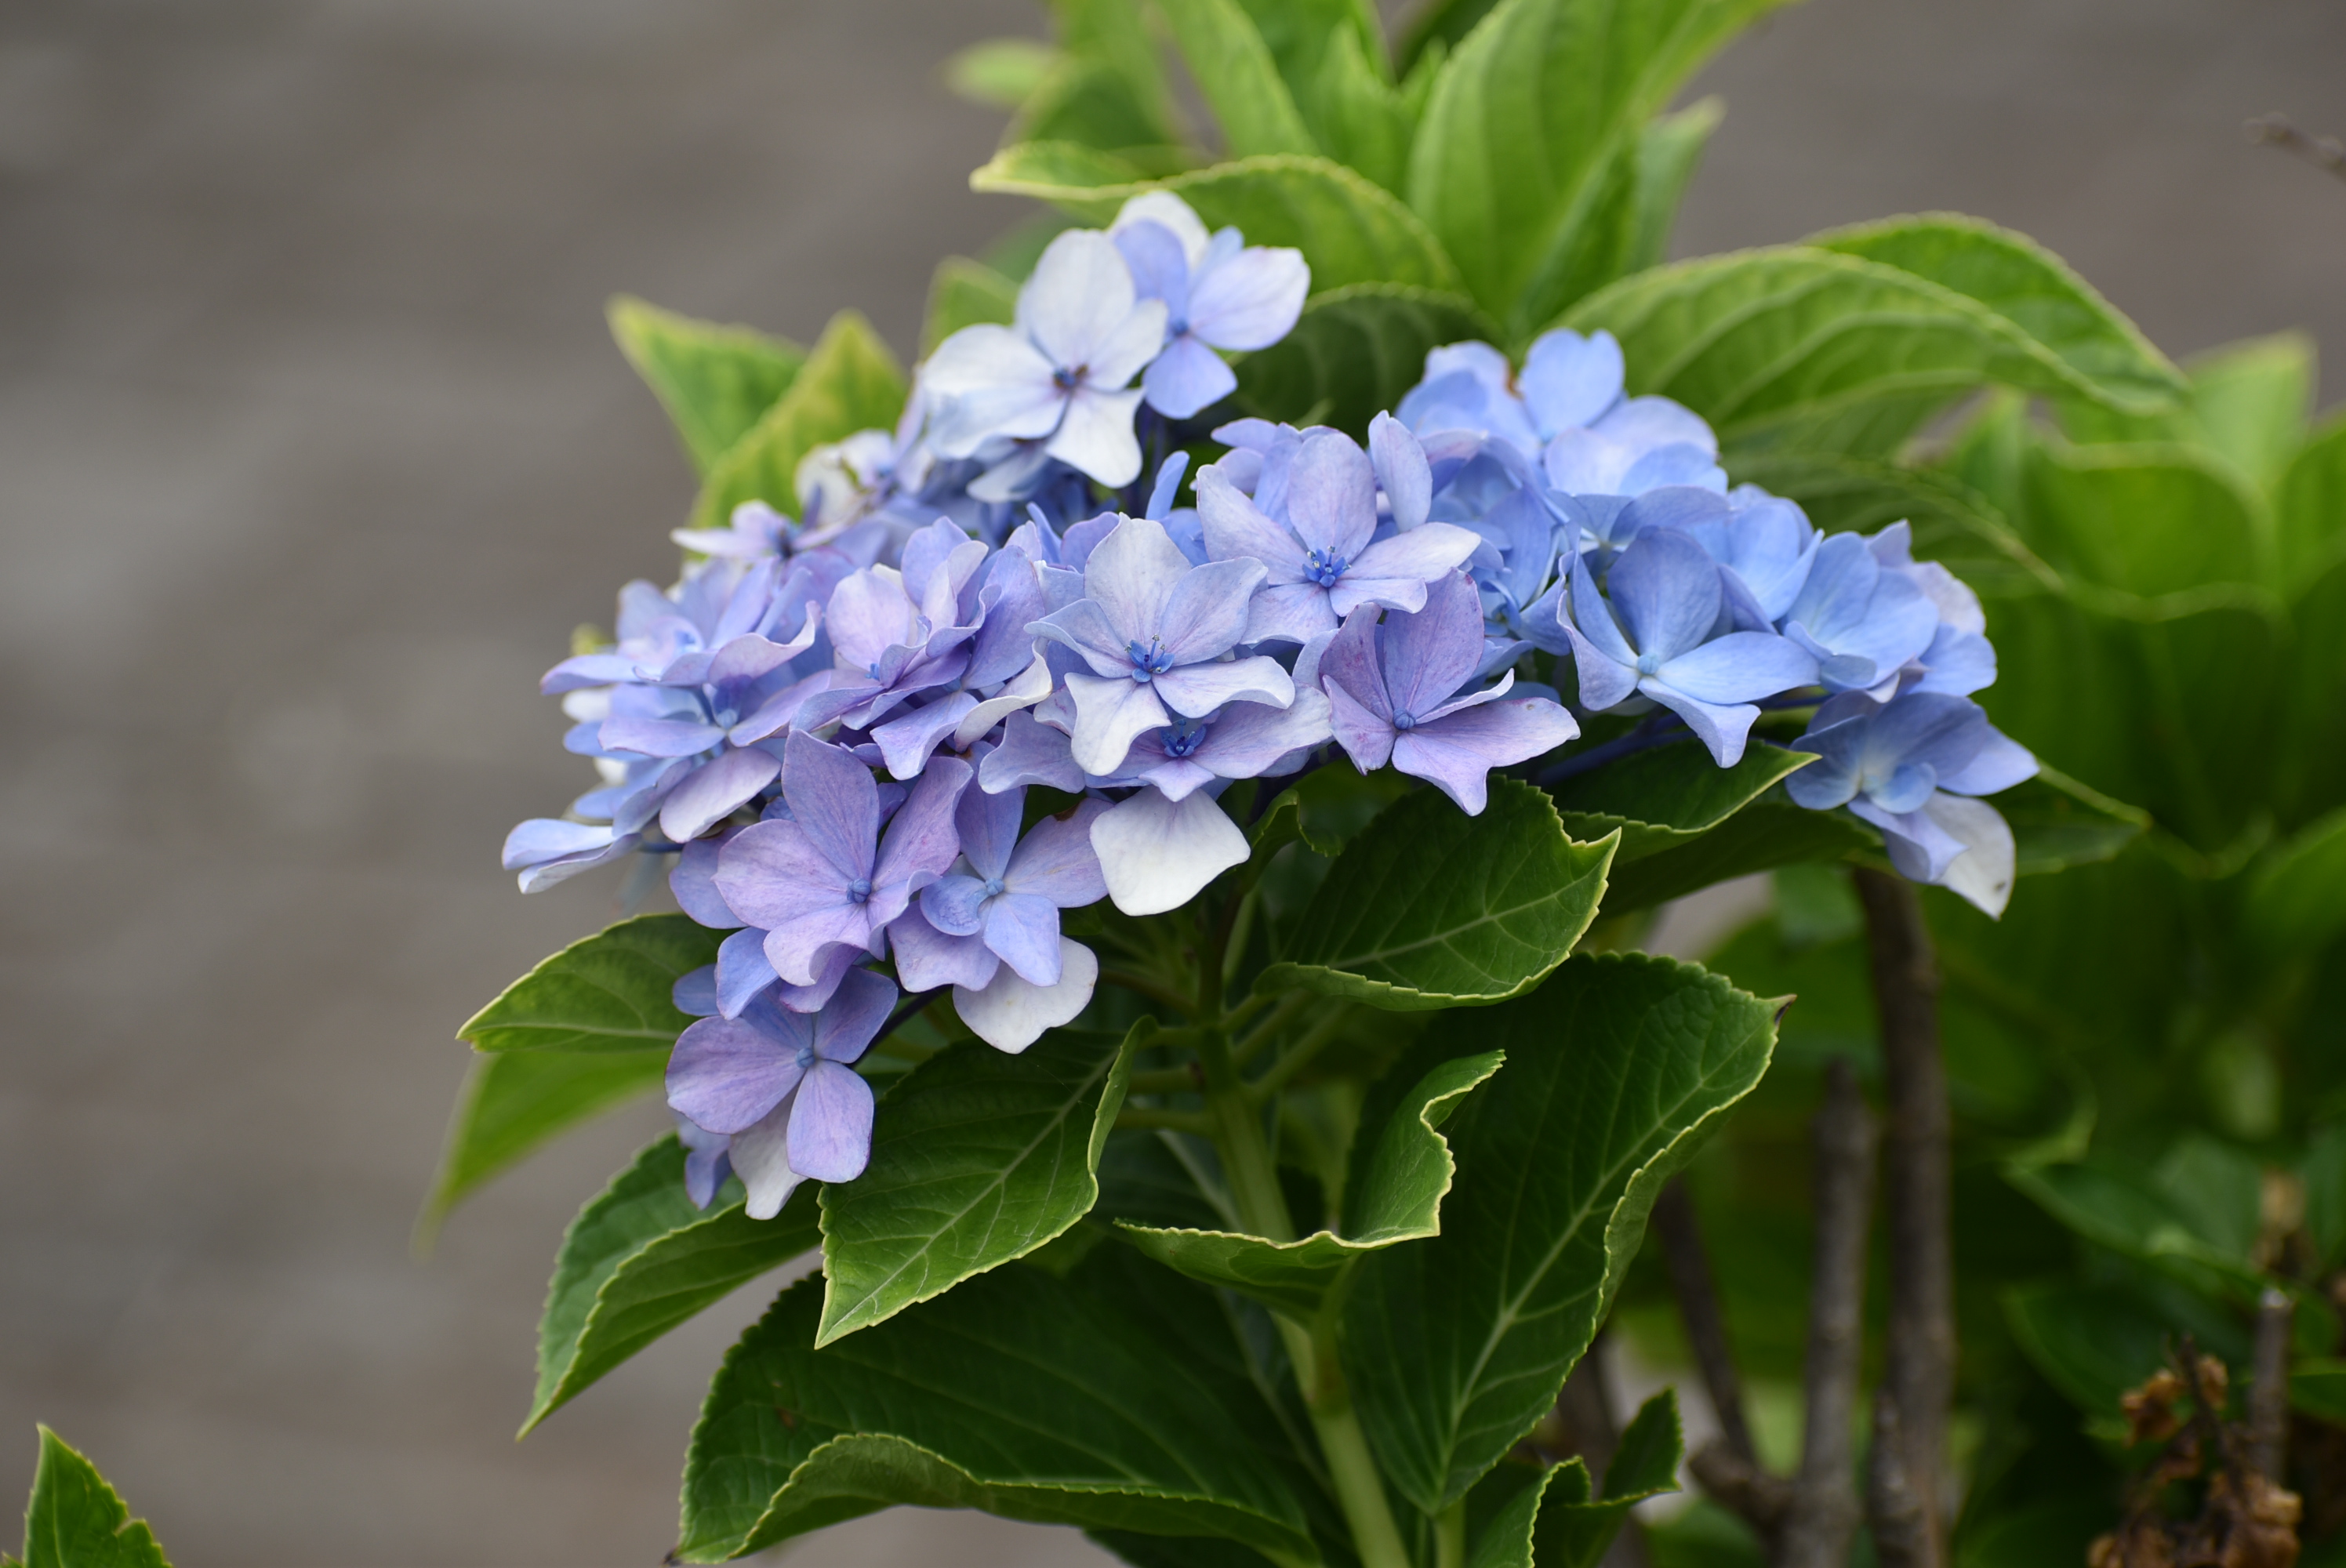
natural, flower, flowering plant, blue, plant, petal, hydrangea, lilac, leaf, hydrangeaceae, spring, cornales, borage family, hydrangea serrata, violet family, wildflower, california lilac, viola, bellflower family